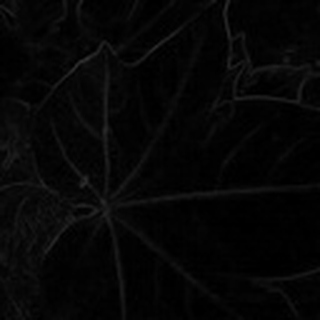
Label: healthy_cotton